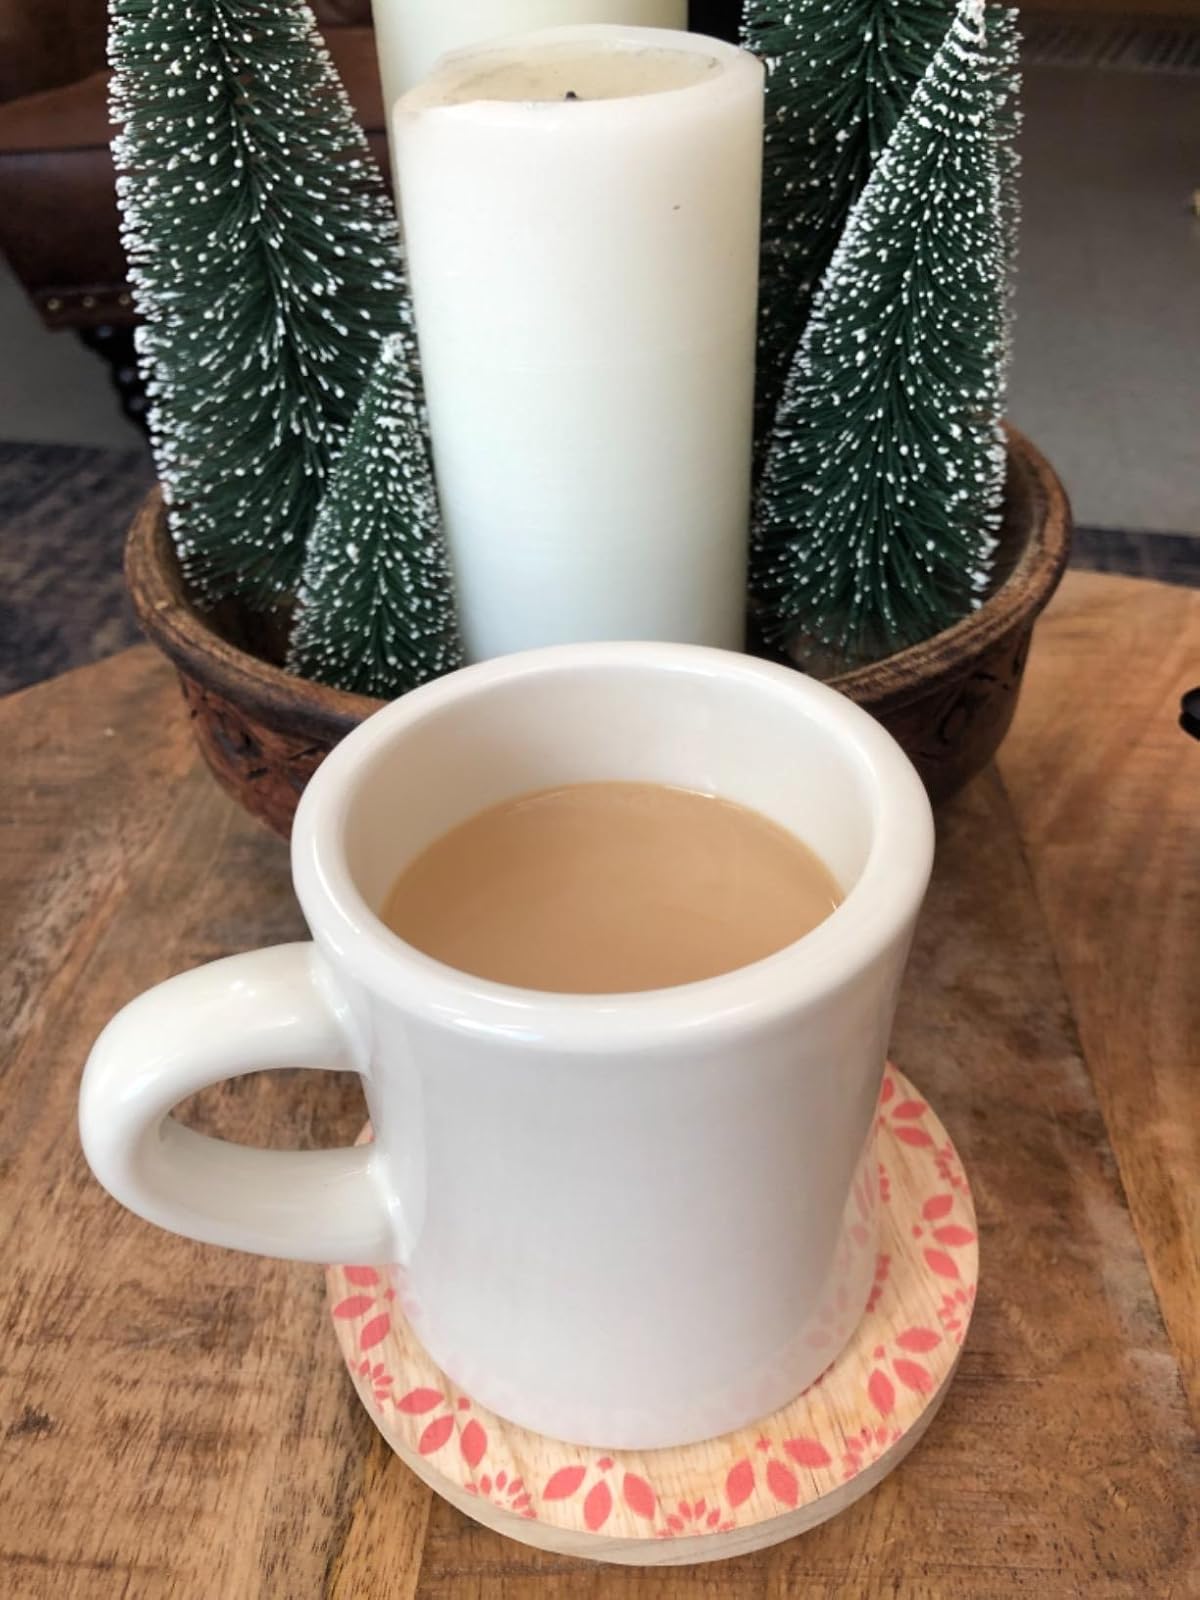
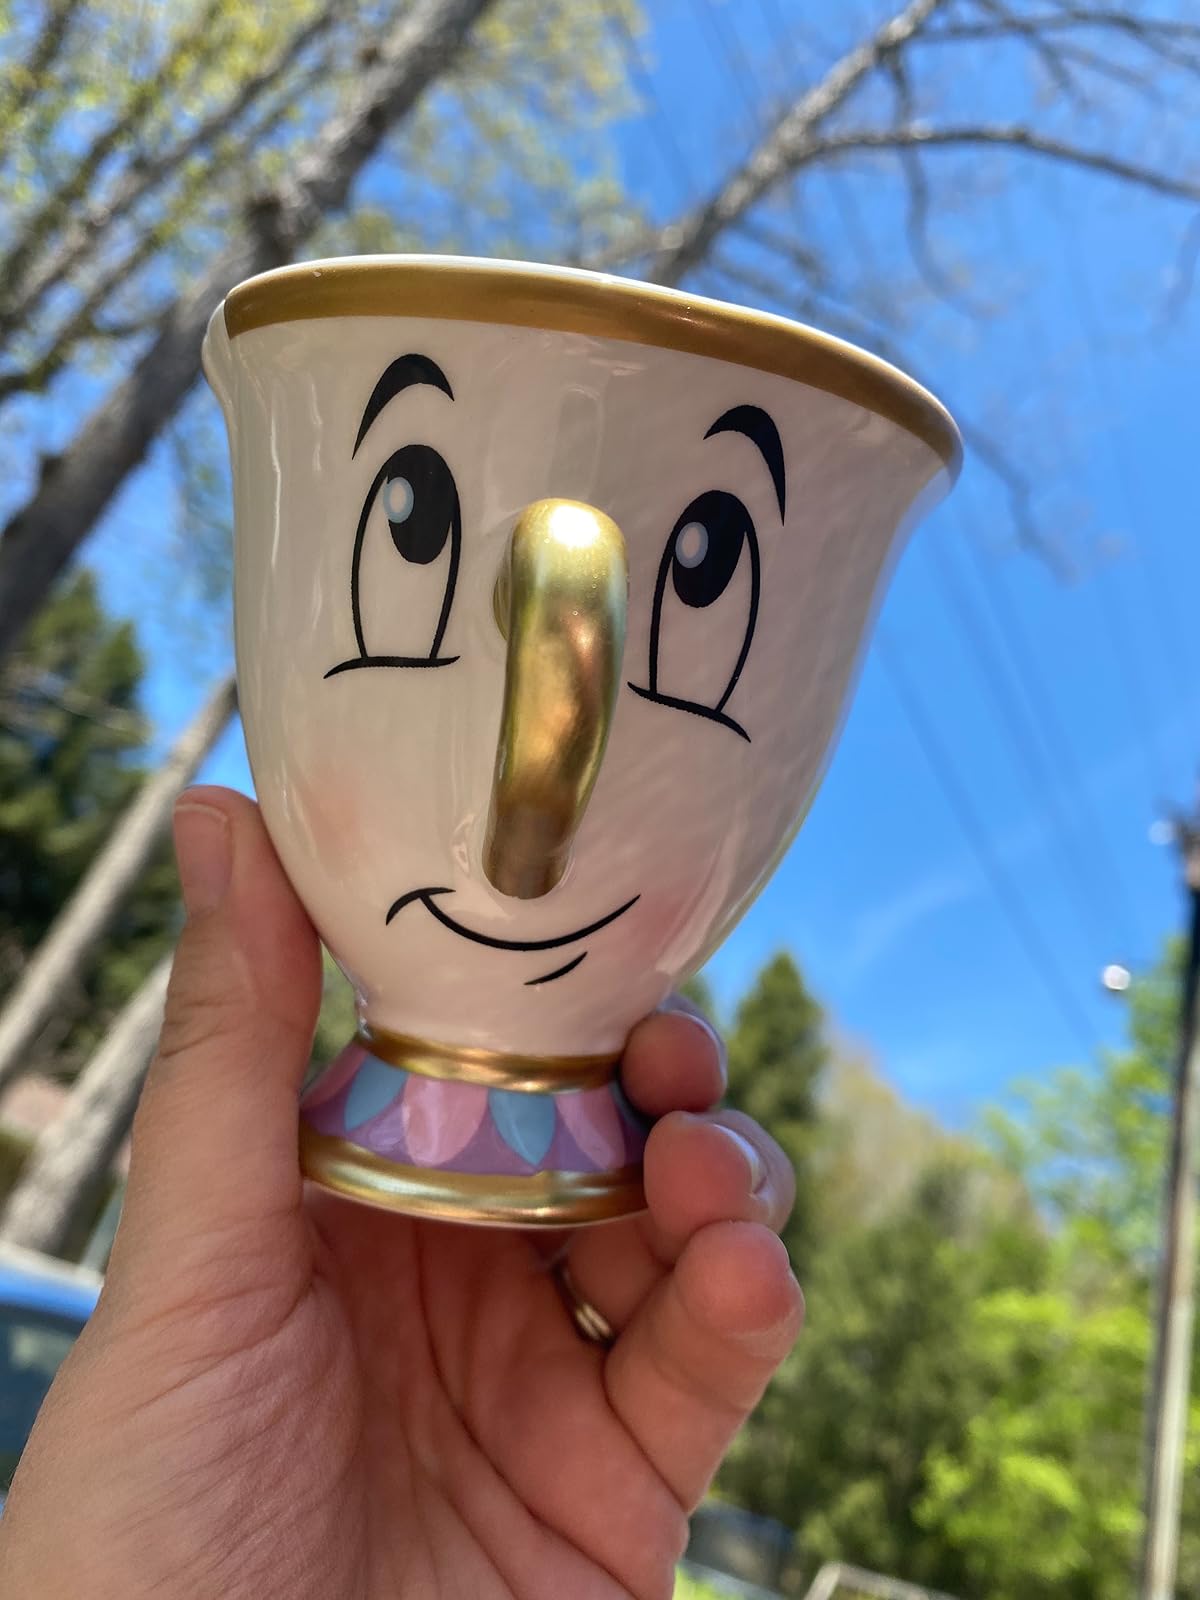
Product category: items_mug
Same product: no